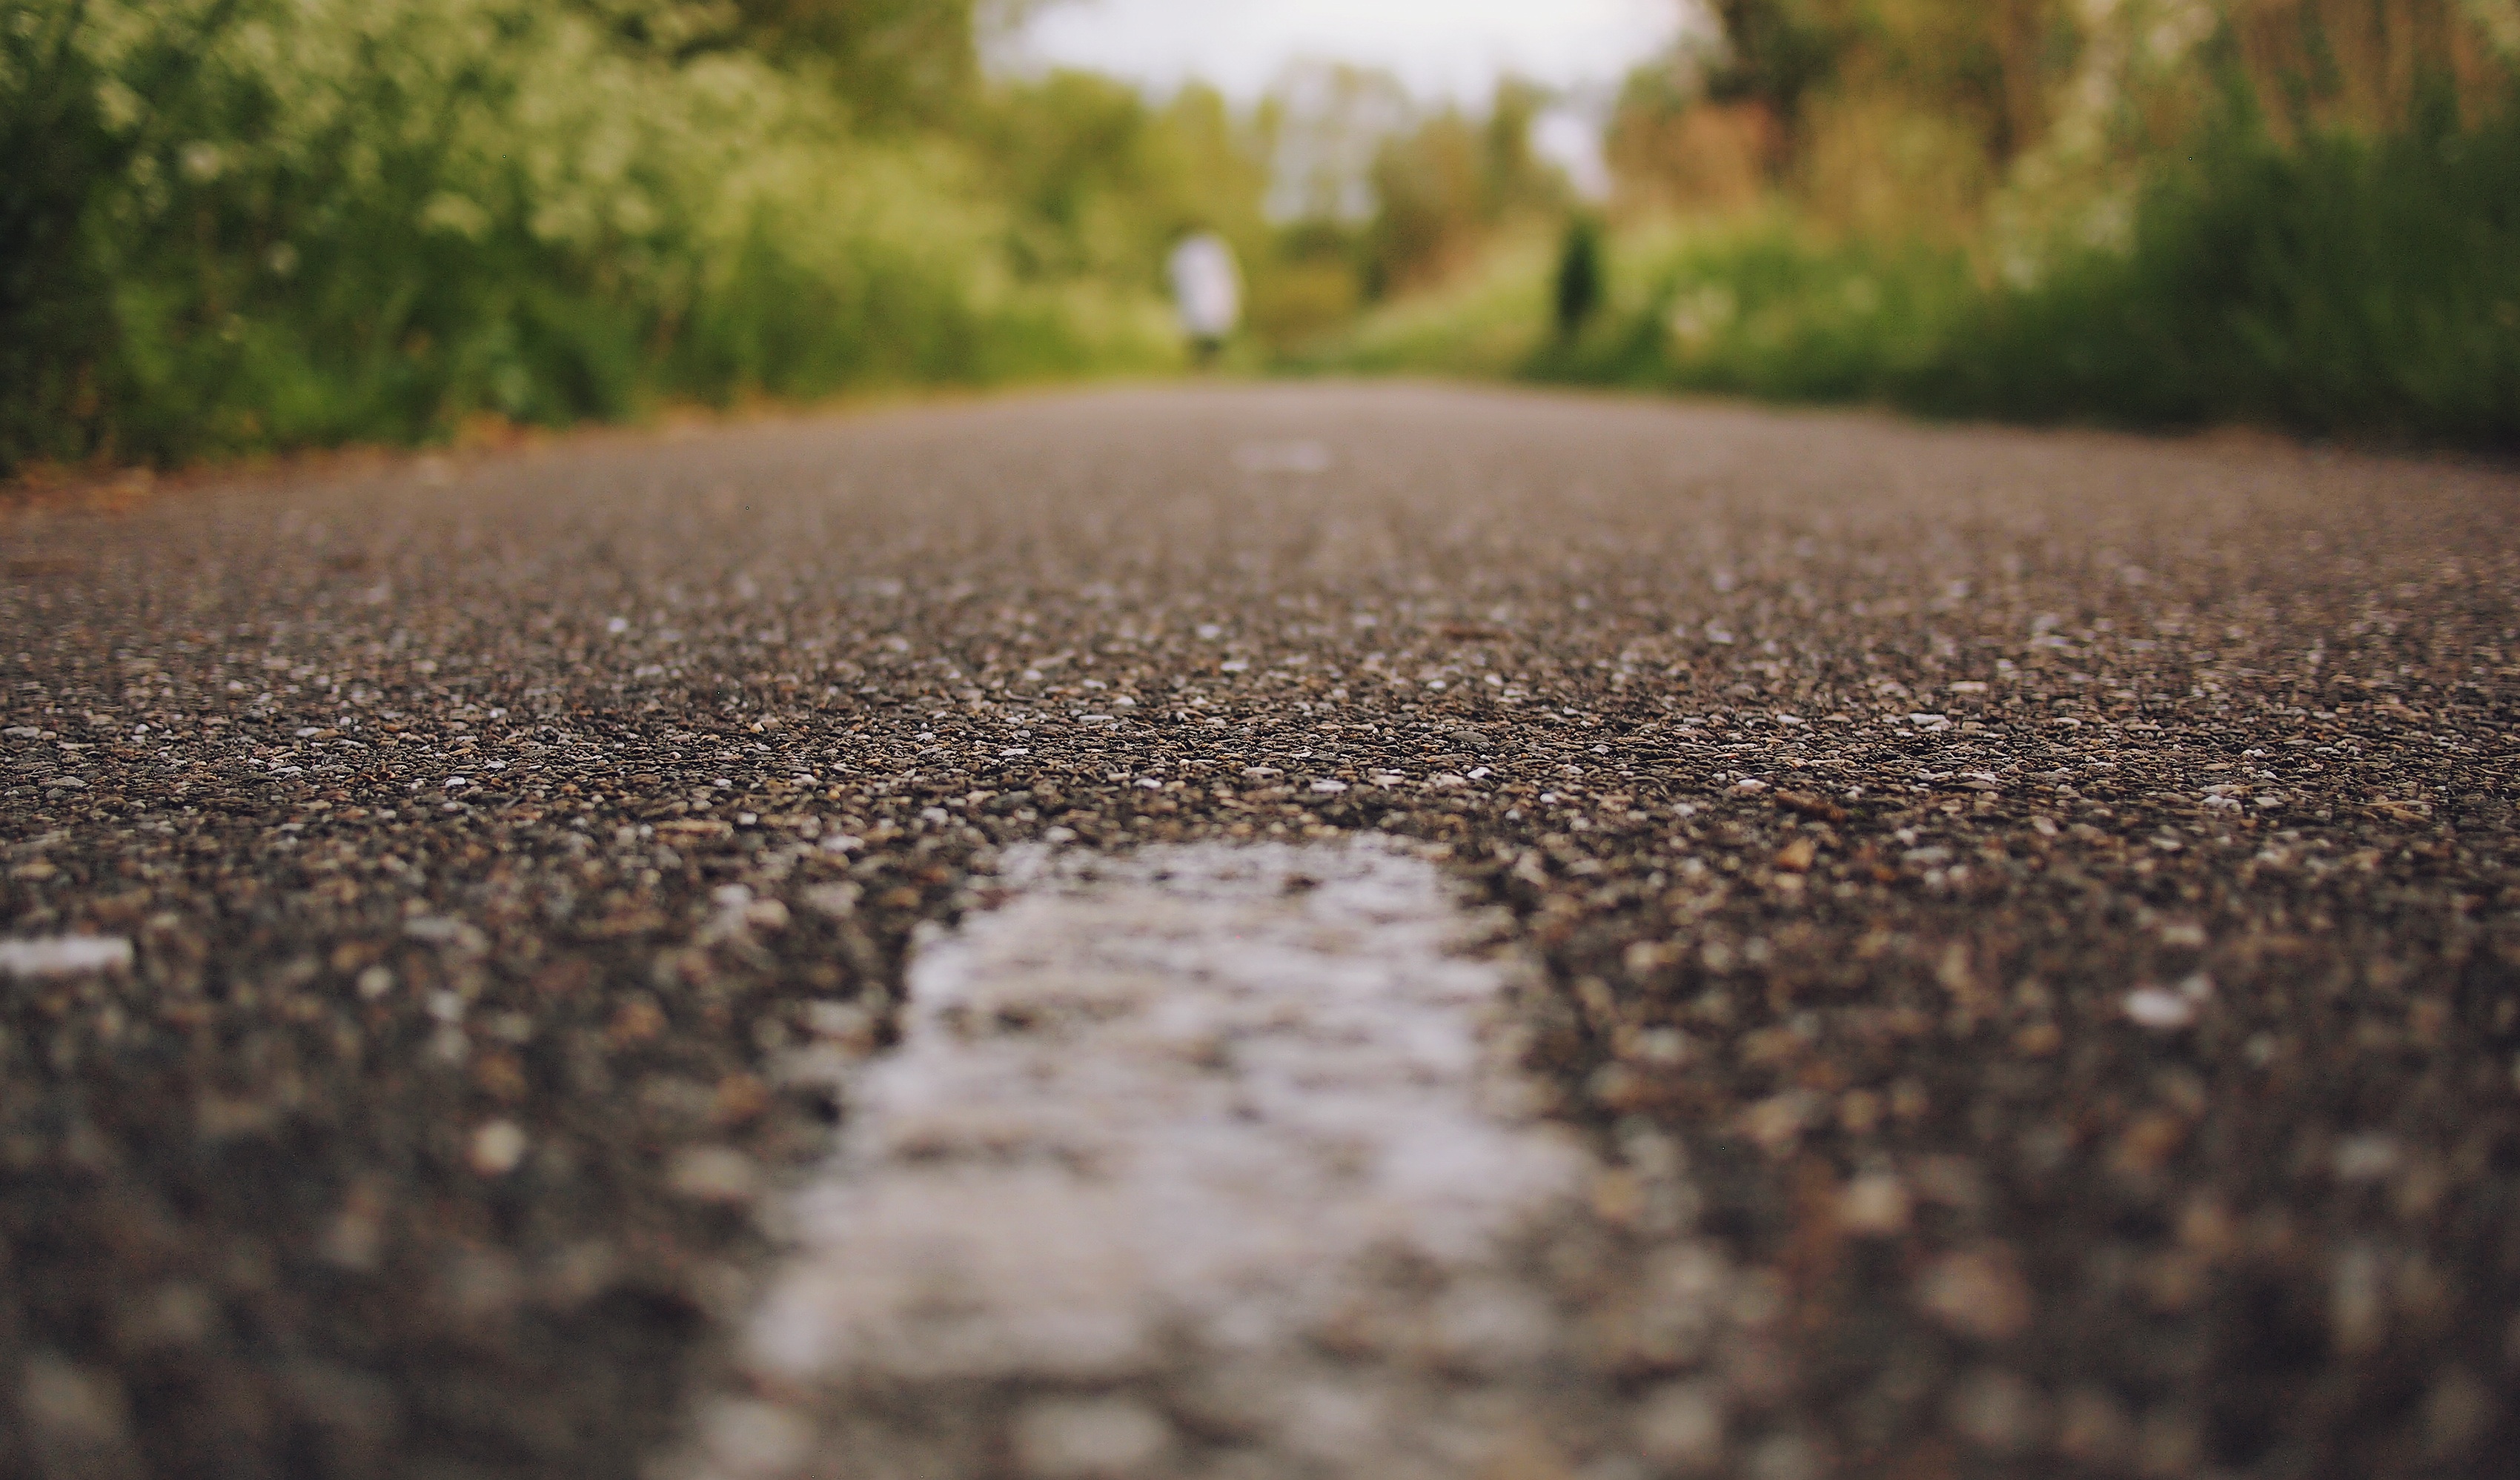
tree, nature, grass, sand, rock, plant, track, field, sunlight, morning, leaf, flower, asphalt, green, autumn, soil, season, rural area, road surface, grass family